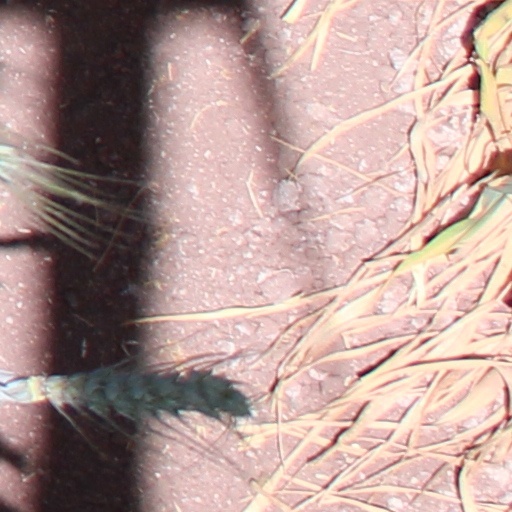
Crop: wheat